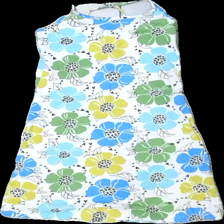
View: front
Type: Dress
Category: Children
Brand: H&M
Colors: White, Blue, Multicolor, Green
Material: 100% cotton
Pattern: Floral print
Cut: Regular
Size: 158
Stains: Minor
Damage: fläck
Damage location: bottom right
Price range: <50
Recommended usage: Reuse
Description: blommig klänning, liten fläck längst ner